Port of Tianjin governance, traffic management and law enforcement

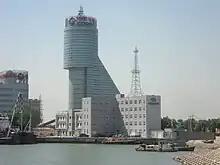
Tianjin Search and Rescue Base. In the background is the CNOOC Bohai Oil Building A.

The Tianjin Search and Rescue Base is one of the six rescue bases of the China Rescue and Salvage Beihai Bureau, which is the front-line rescue and salvage force of the Ministry of Transport. The base was built in 1995, covering 0.65 hectares on Nanjiang Island, next to the CNOOC Bohai Oil Compound, at the western end of the Tianjin Harbor Basin. The Base had a staff of 67 in 2009, including diving specialists. In December 2010, Tianjin Port started China's first "Volunteer Maritime Search and Rescue Team" (海上搜救志愿者队伍), to serve as an ancillary force for the Rescue Base. At present it is composed mostly of specialists recruited from within port employees.